Maurice Rollet

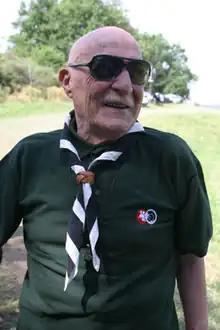

Maurice Rollet (30 January 1933 – 21 January 2014) was a French poet, activist and medical doctor. He sometimes used the pseudonym "François Le Cap".